Yerevan

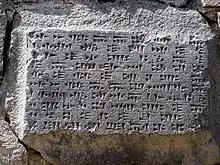
The "birth certificate" of Yerevan at the Erebuni Fortress—a cuneiform inscription left by King Argishti I of Urartu on a basalt stone slab about the foundation of the city in 782 BCE

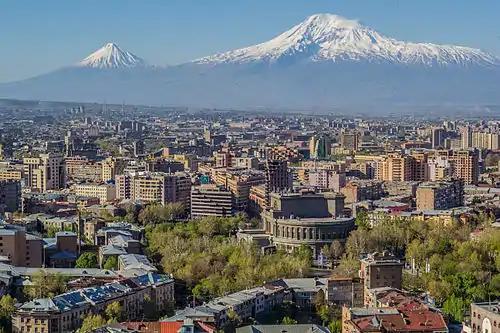
Mount Ararat, the national symbol of Armenia, dominates the Yerevan skyline.

The exact origin of the name is unknown. One theory regarding the origin of Yerevan's name is the city was named after the Armenian king, Yervand (Orontes) IV, the last ruler of Armenia from the Orontid dynasty, and founder of the city of Yervandashat. However, it is likely that the city's name is derived from the Urartian military fortress of Erebuni, which was founded on the territory of modern-day Yerevan in 782 BC by Argishti I. "Erebuni" may derive from the Urartian word for "to take" or "to capture," meaning that the fortress's name could be interpreted as "capture," "conquest," or "victory." As elements of the Urartian language blended with that of the Armenian one, the name eventually evolved into "Yerevan" (Erebuni = Erevani = Erevan = Yerevan). Scholar Margarit Israelyan notes these changes when comparing inscriptions found on two cuneiform tablets at Erebuni: